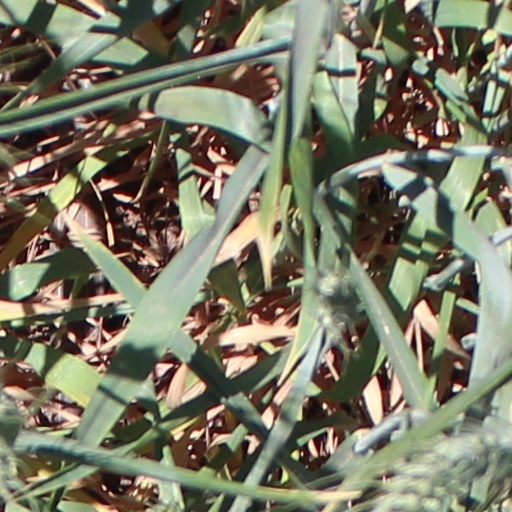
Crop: wheat